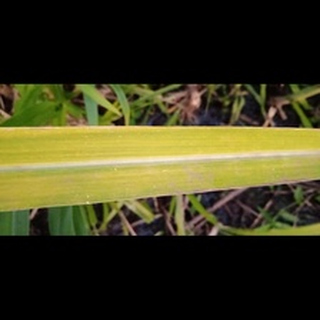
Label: sugarcane_yellow_leaf_disease